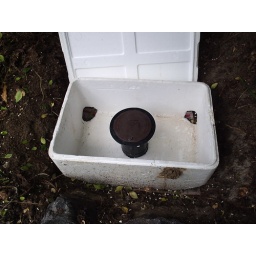
The box set in the ground